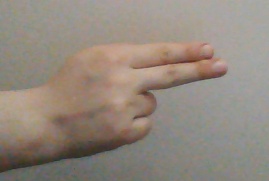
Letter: ain